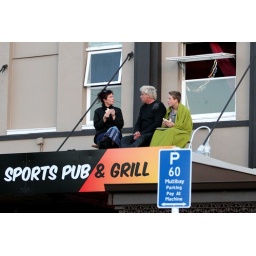
Best seat in the house